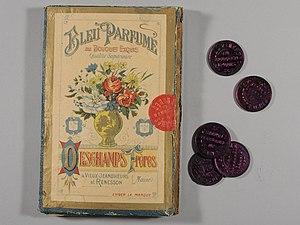
L'azurage ou blanchiment optique d'une surface blanche consiste à ajouter une petite quantité de colorant bleu à la matière.